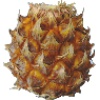
Label: Pineapple Mini 1